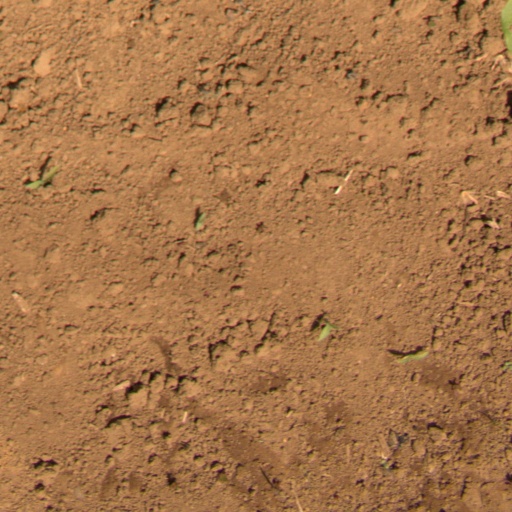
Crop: Jerusalem artichoke